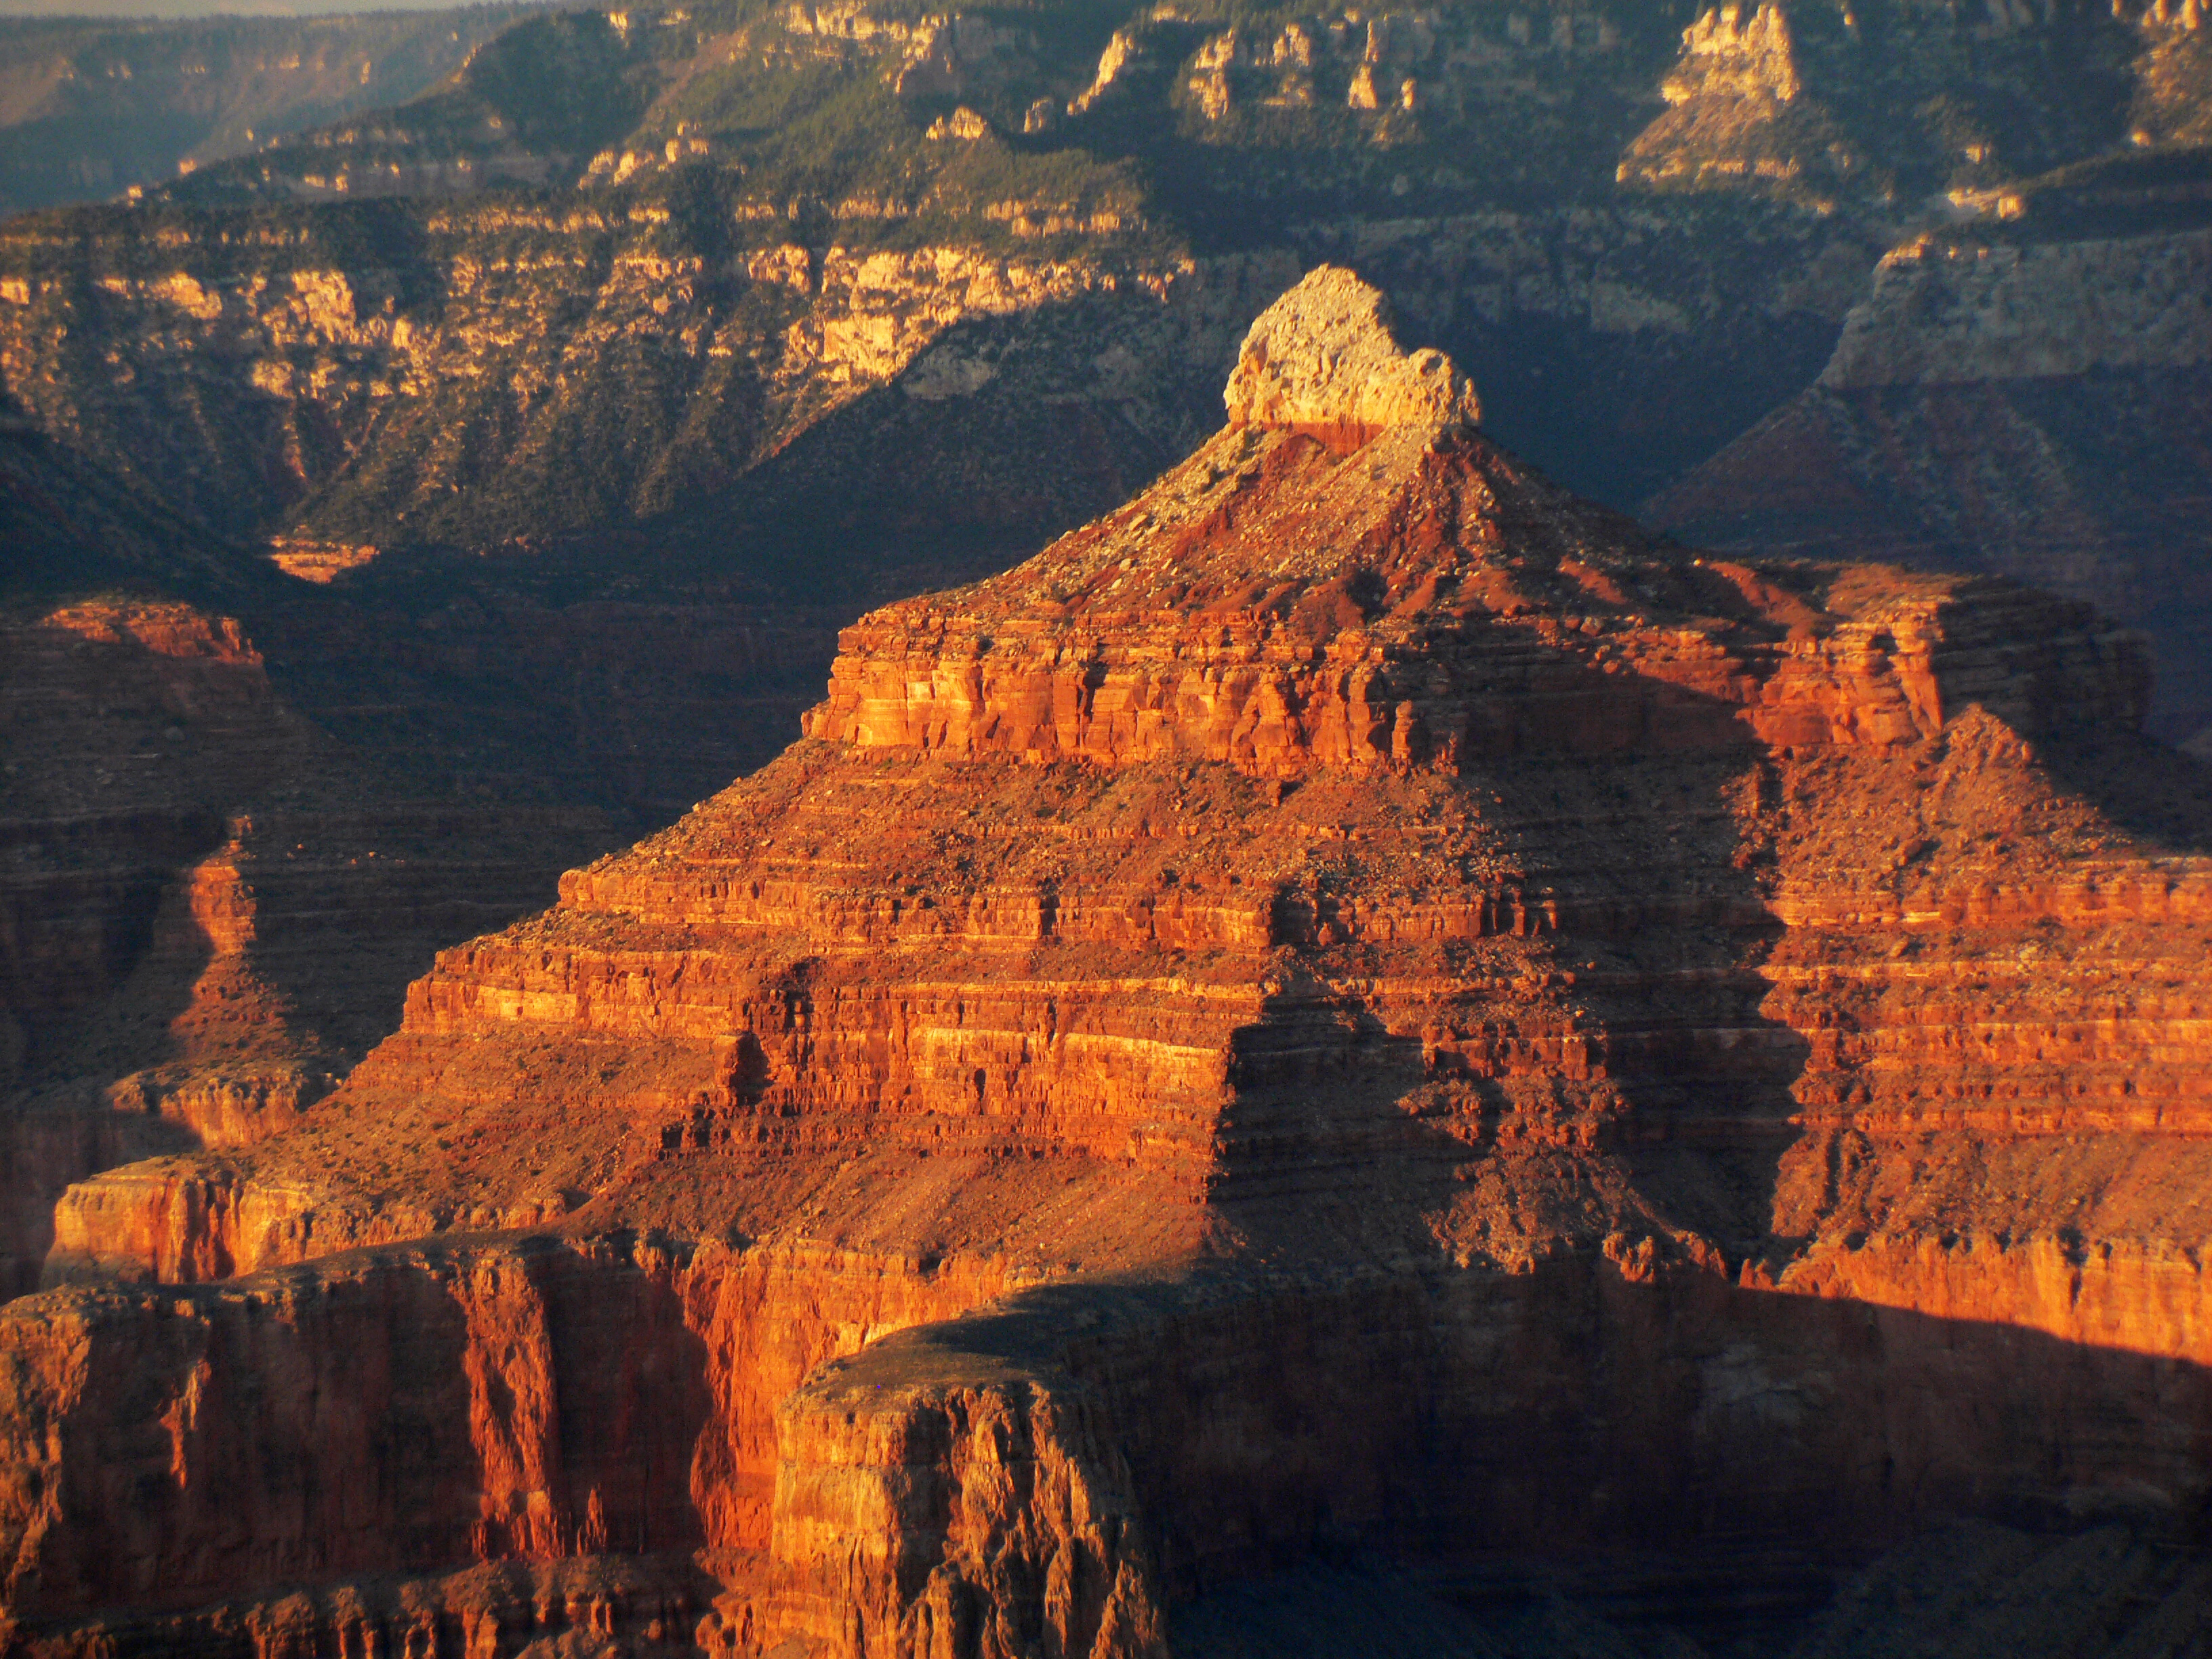
landscape, rock, sunset, formation, cliff, canyon, terrain, arizona, geology, badlands, grandcanyon, bridgecamera, usnationalparks, scenerysightseeing, grandcanyonsunsettour, landform, geographical feature